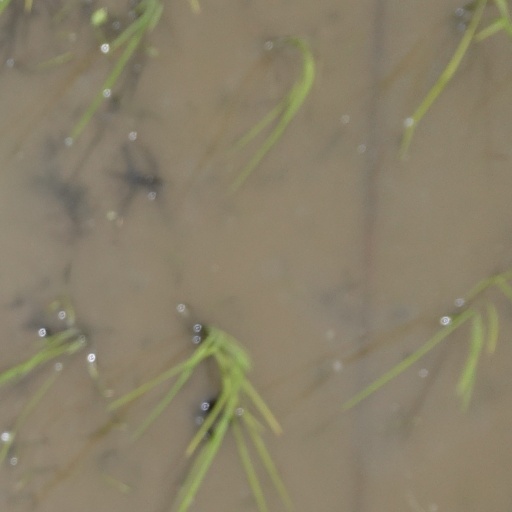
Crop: rice